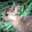
Label: deer